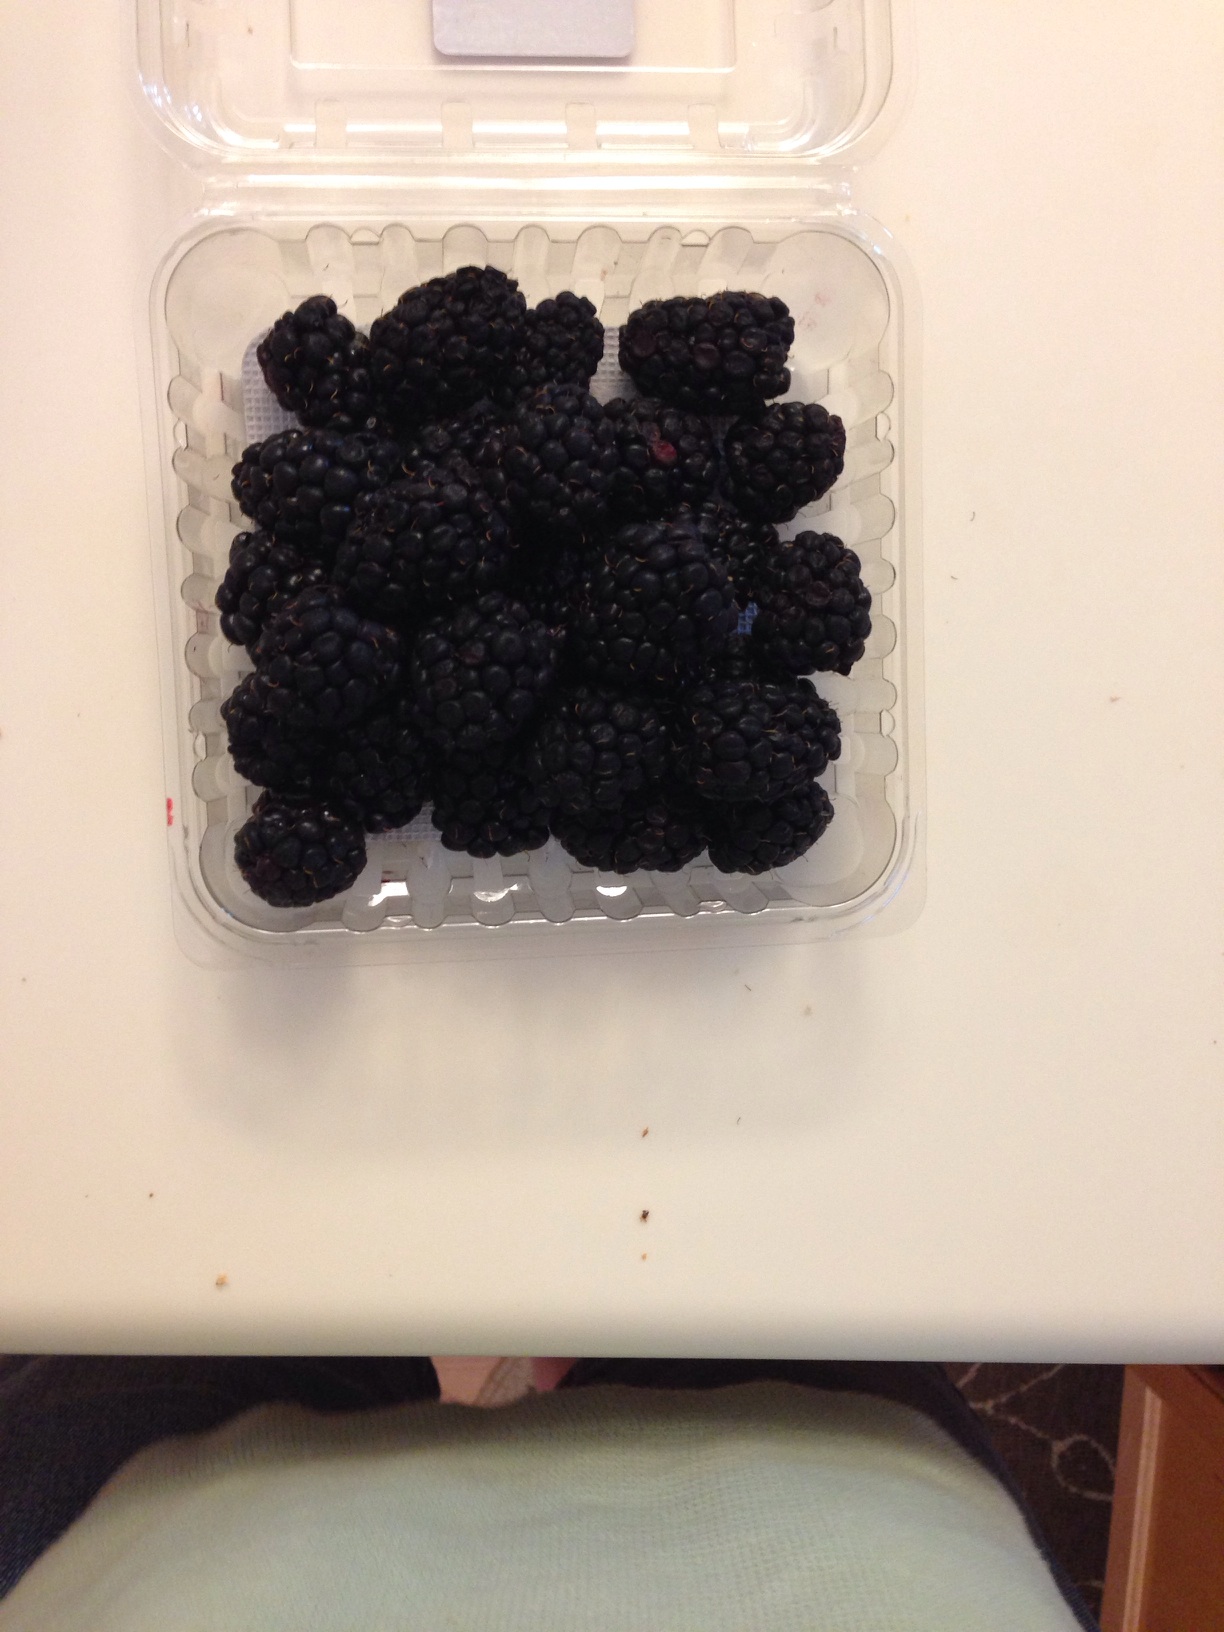Question: I have had these blackberries for a week now, are they moldy yet?
Answer: no